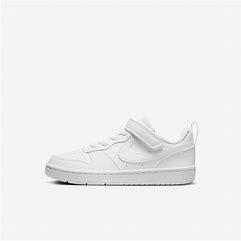
Brand: Nike
Model: Court Borough Recraft